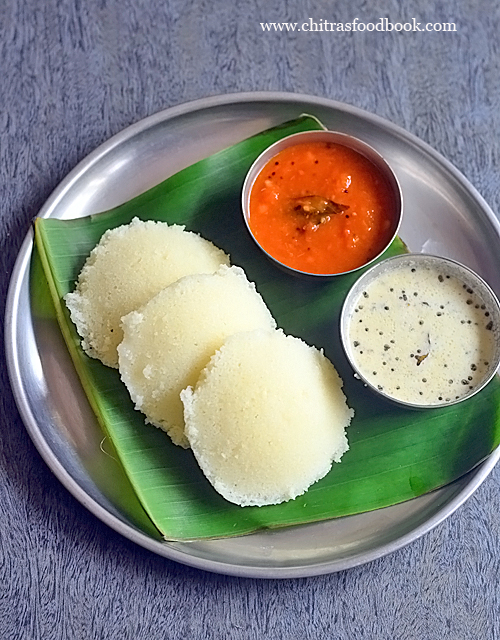
Dish: idli